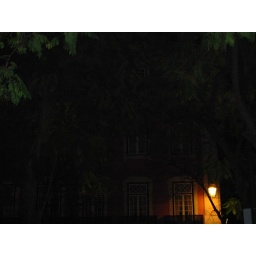
pink house in the dark